SS Fenella (1881)

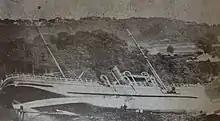
"Fenella" pictured aground at the Menai Bridge, 9 September 1884.

He said that when they reached the Half Tide Rock they found the "Fenella" on her port side and her stern very much higher than her head. At this time the tide had begun to make and water had reached the keel of her forward end, with her stern about above the water. Capt. Thomas stated that Capt. Mylchreest then made himself known, and Capt. Thomas enquired as to whether they would require assistance at high water.